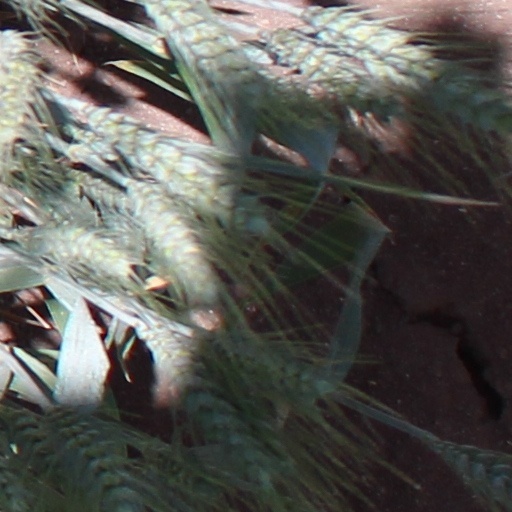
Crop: wheat